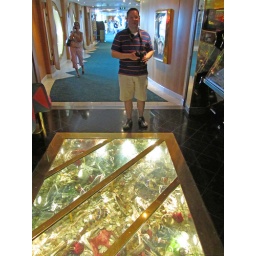
Glass floor in the casino